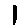
Label: 1